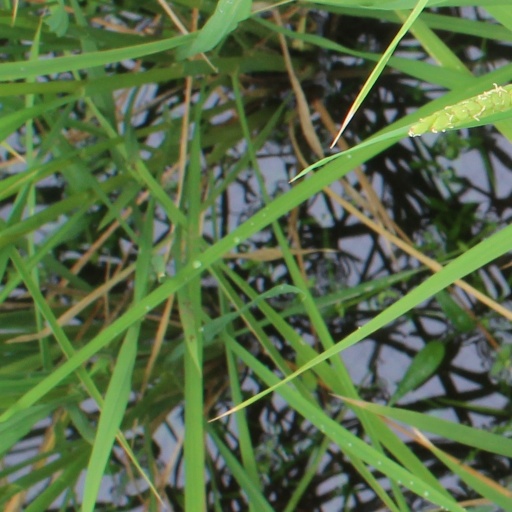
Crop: rice